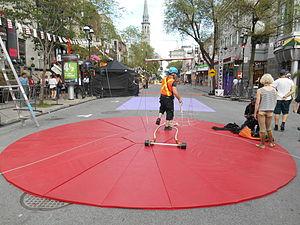
Montréal complètement cirque, rue Saint-Denis
Montréal Complètement Cirque est un festival international des arts du Cirque qui a lieu à Montréal annuellement en juillet.